Laptev Sea

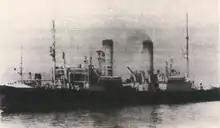
Icebreaker "Lenin"

Fishery and hunting have relatively small volume and are mostly concentrated in the river deltas. Data are available for the Khatanga Bay and deltas of the Lena and Yana rivers from 1981 to 1991 which translate into about 3,000 tonnes of fish annually. Extrapolated, they give the following annual estimates (in thousand tonnes) by species: sardine (1.2), Arctic cisco (2.0), Bering cisco (2.7), broad whitefish (2.6), Muksun (2.4) and others (3.6). Hunting sea mammals is only practiced by native people. In particular, walrus hunting is only allowed by scientific expeditions and local tribes for subsistence.